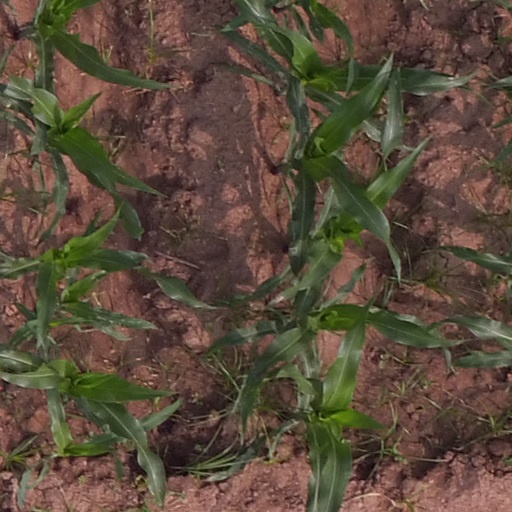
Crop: maize; corn